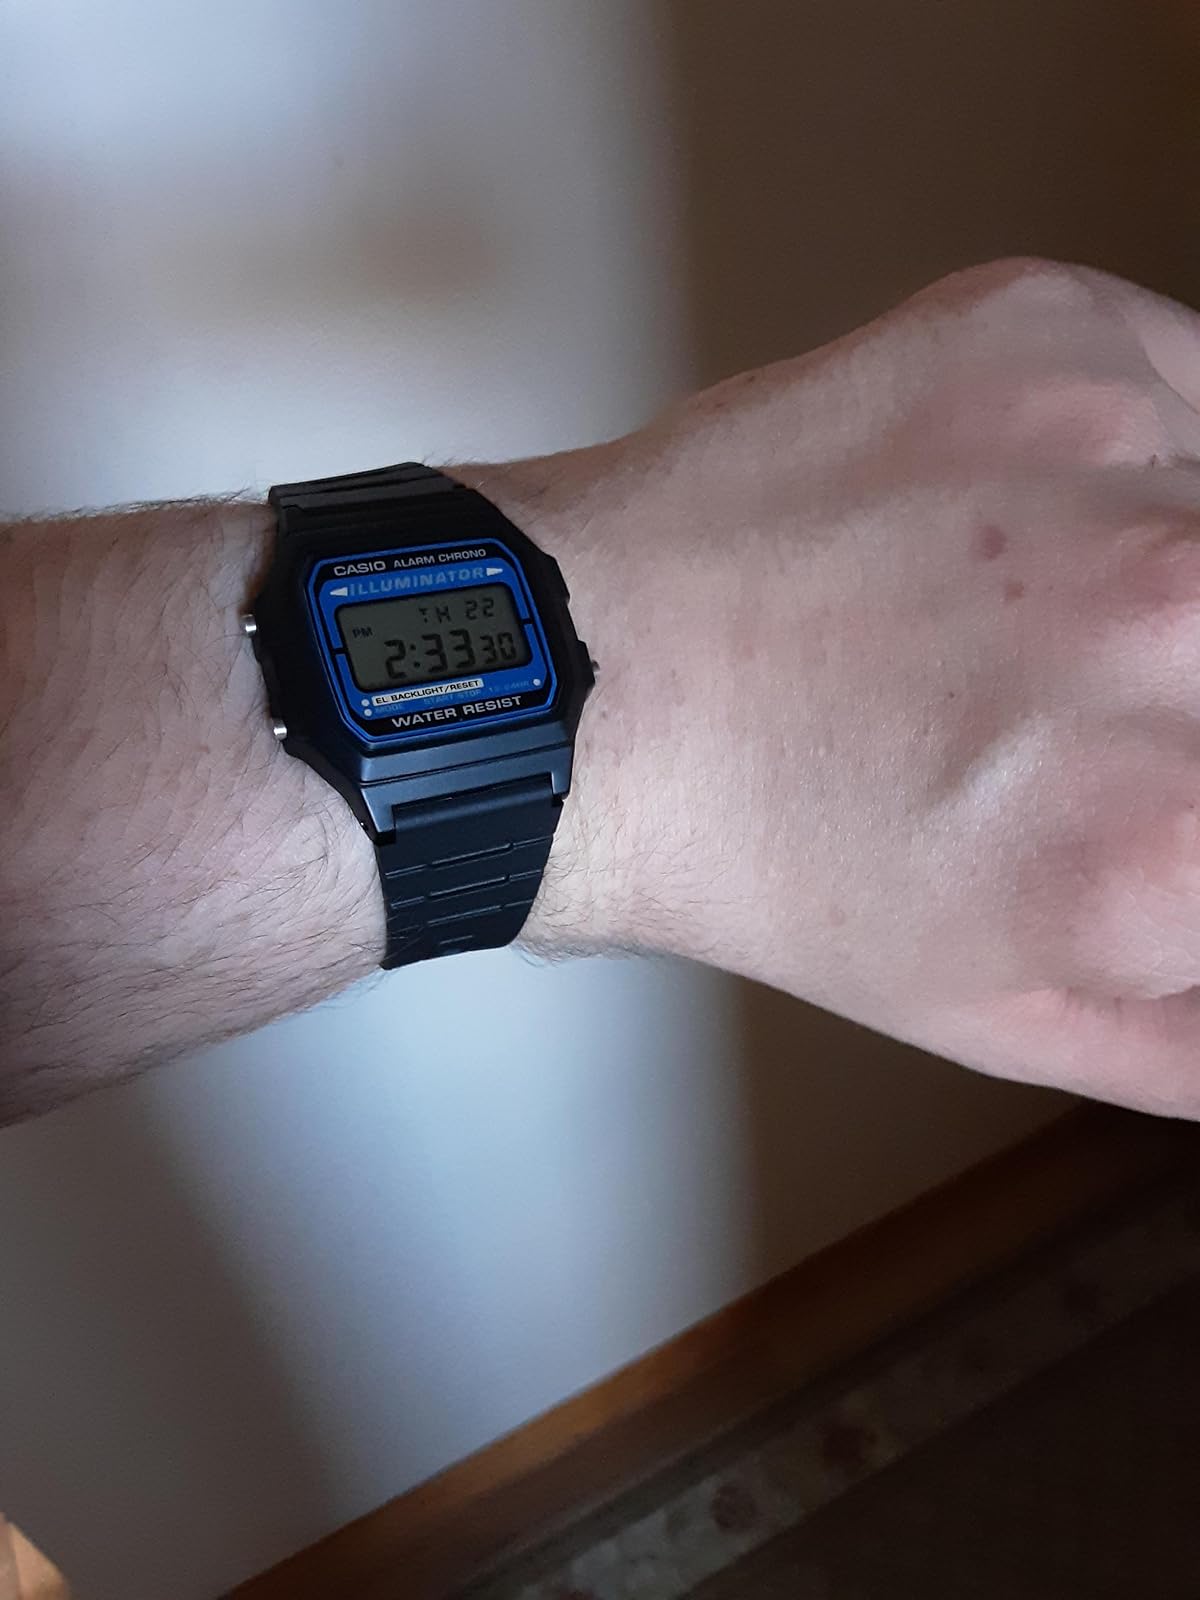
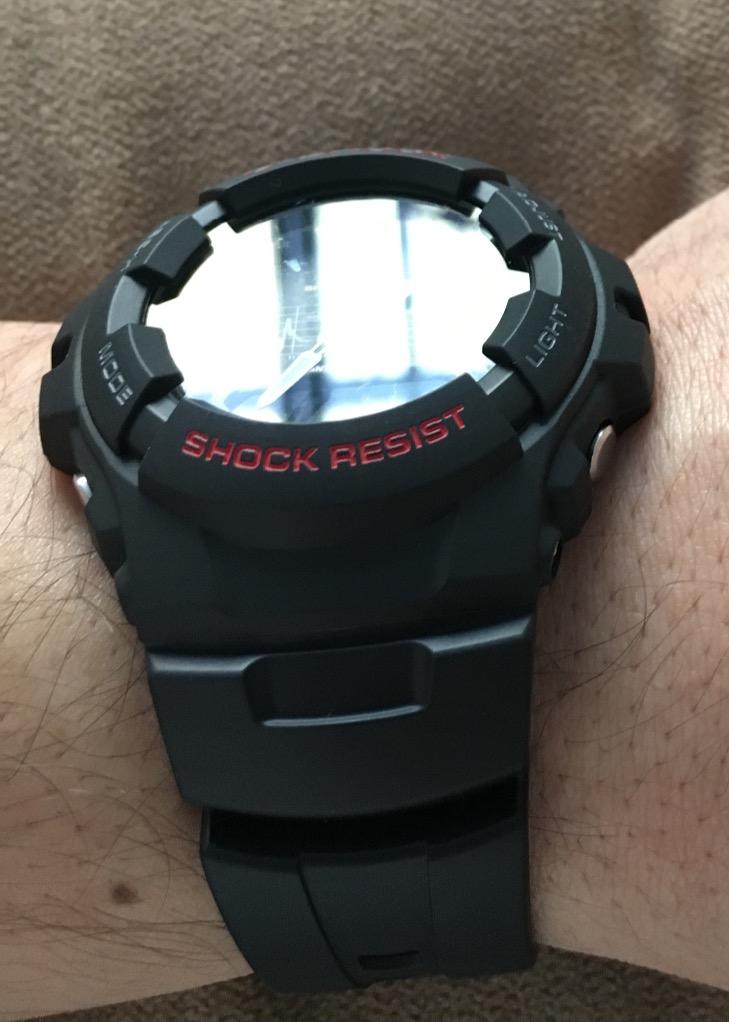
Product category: accessories_watch
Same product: no